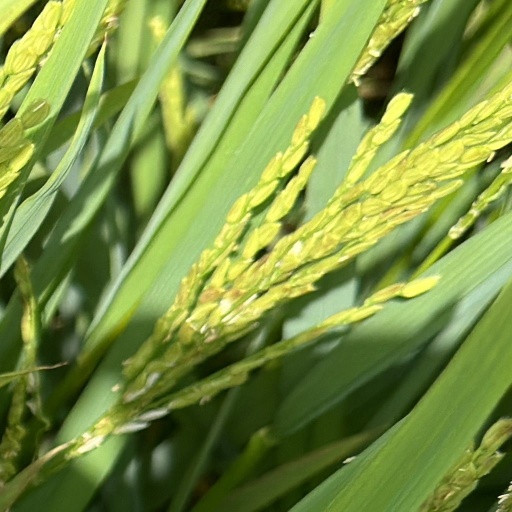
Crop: rice